De novo protein structure prediction

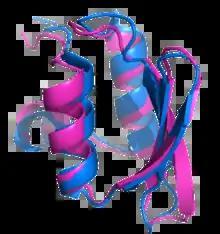
An example of distributed computing (Rosetta) in predicting the 3D structure of a protein from its amino-acid sequence. The predicted structure (magenta) of a protein is overlaid with the experimentally determined crystal structure (blue) of that protein. The agreement between the two is very good.

“Progress for all variants of computational protein structure prediction methods is assessed in the biannual, community wide Critical Assessment of Protein Structure Prediction (CASP) experiments. In the CASP experiments, research groups are invited to apply their prediction methods to amino acid sequences for which the native structure is not known but to be determined and to be published soon. Even though the number of amino acid sequences provided by the CASP experiments is small, these competitions provide a good measure to benchmark methods and progress in the field in an arguably unbiased manner.”